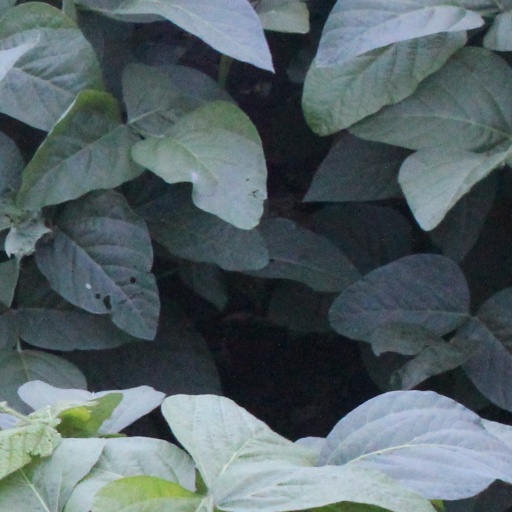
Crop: soybean